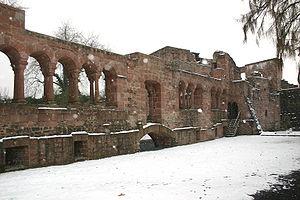
Gelnhausen est une ville de Hesse de 22 687 habitants, chef-lieu de l'arrondissement de Main-Kinzig dans le district de Darmstadt. Elle se situe à mi-distance de Francfort-sur-le-Main et de Fulda dans l'est de l'aire urbaine Rhin-Main. Elle est connue pour être la ville de Barberousse.